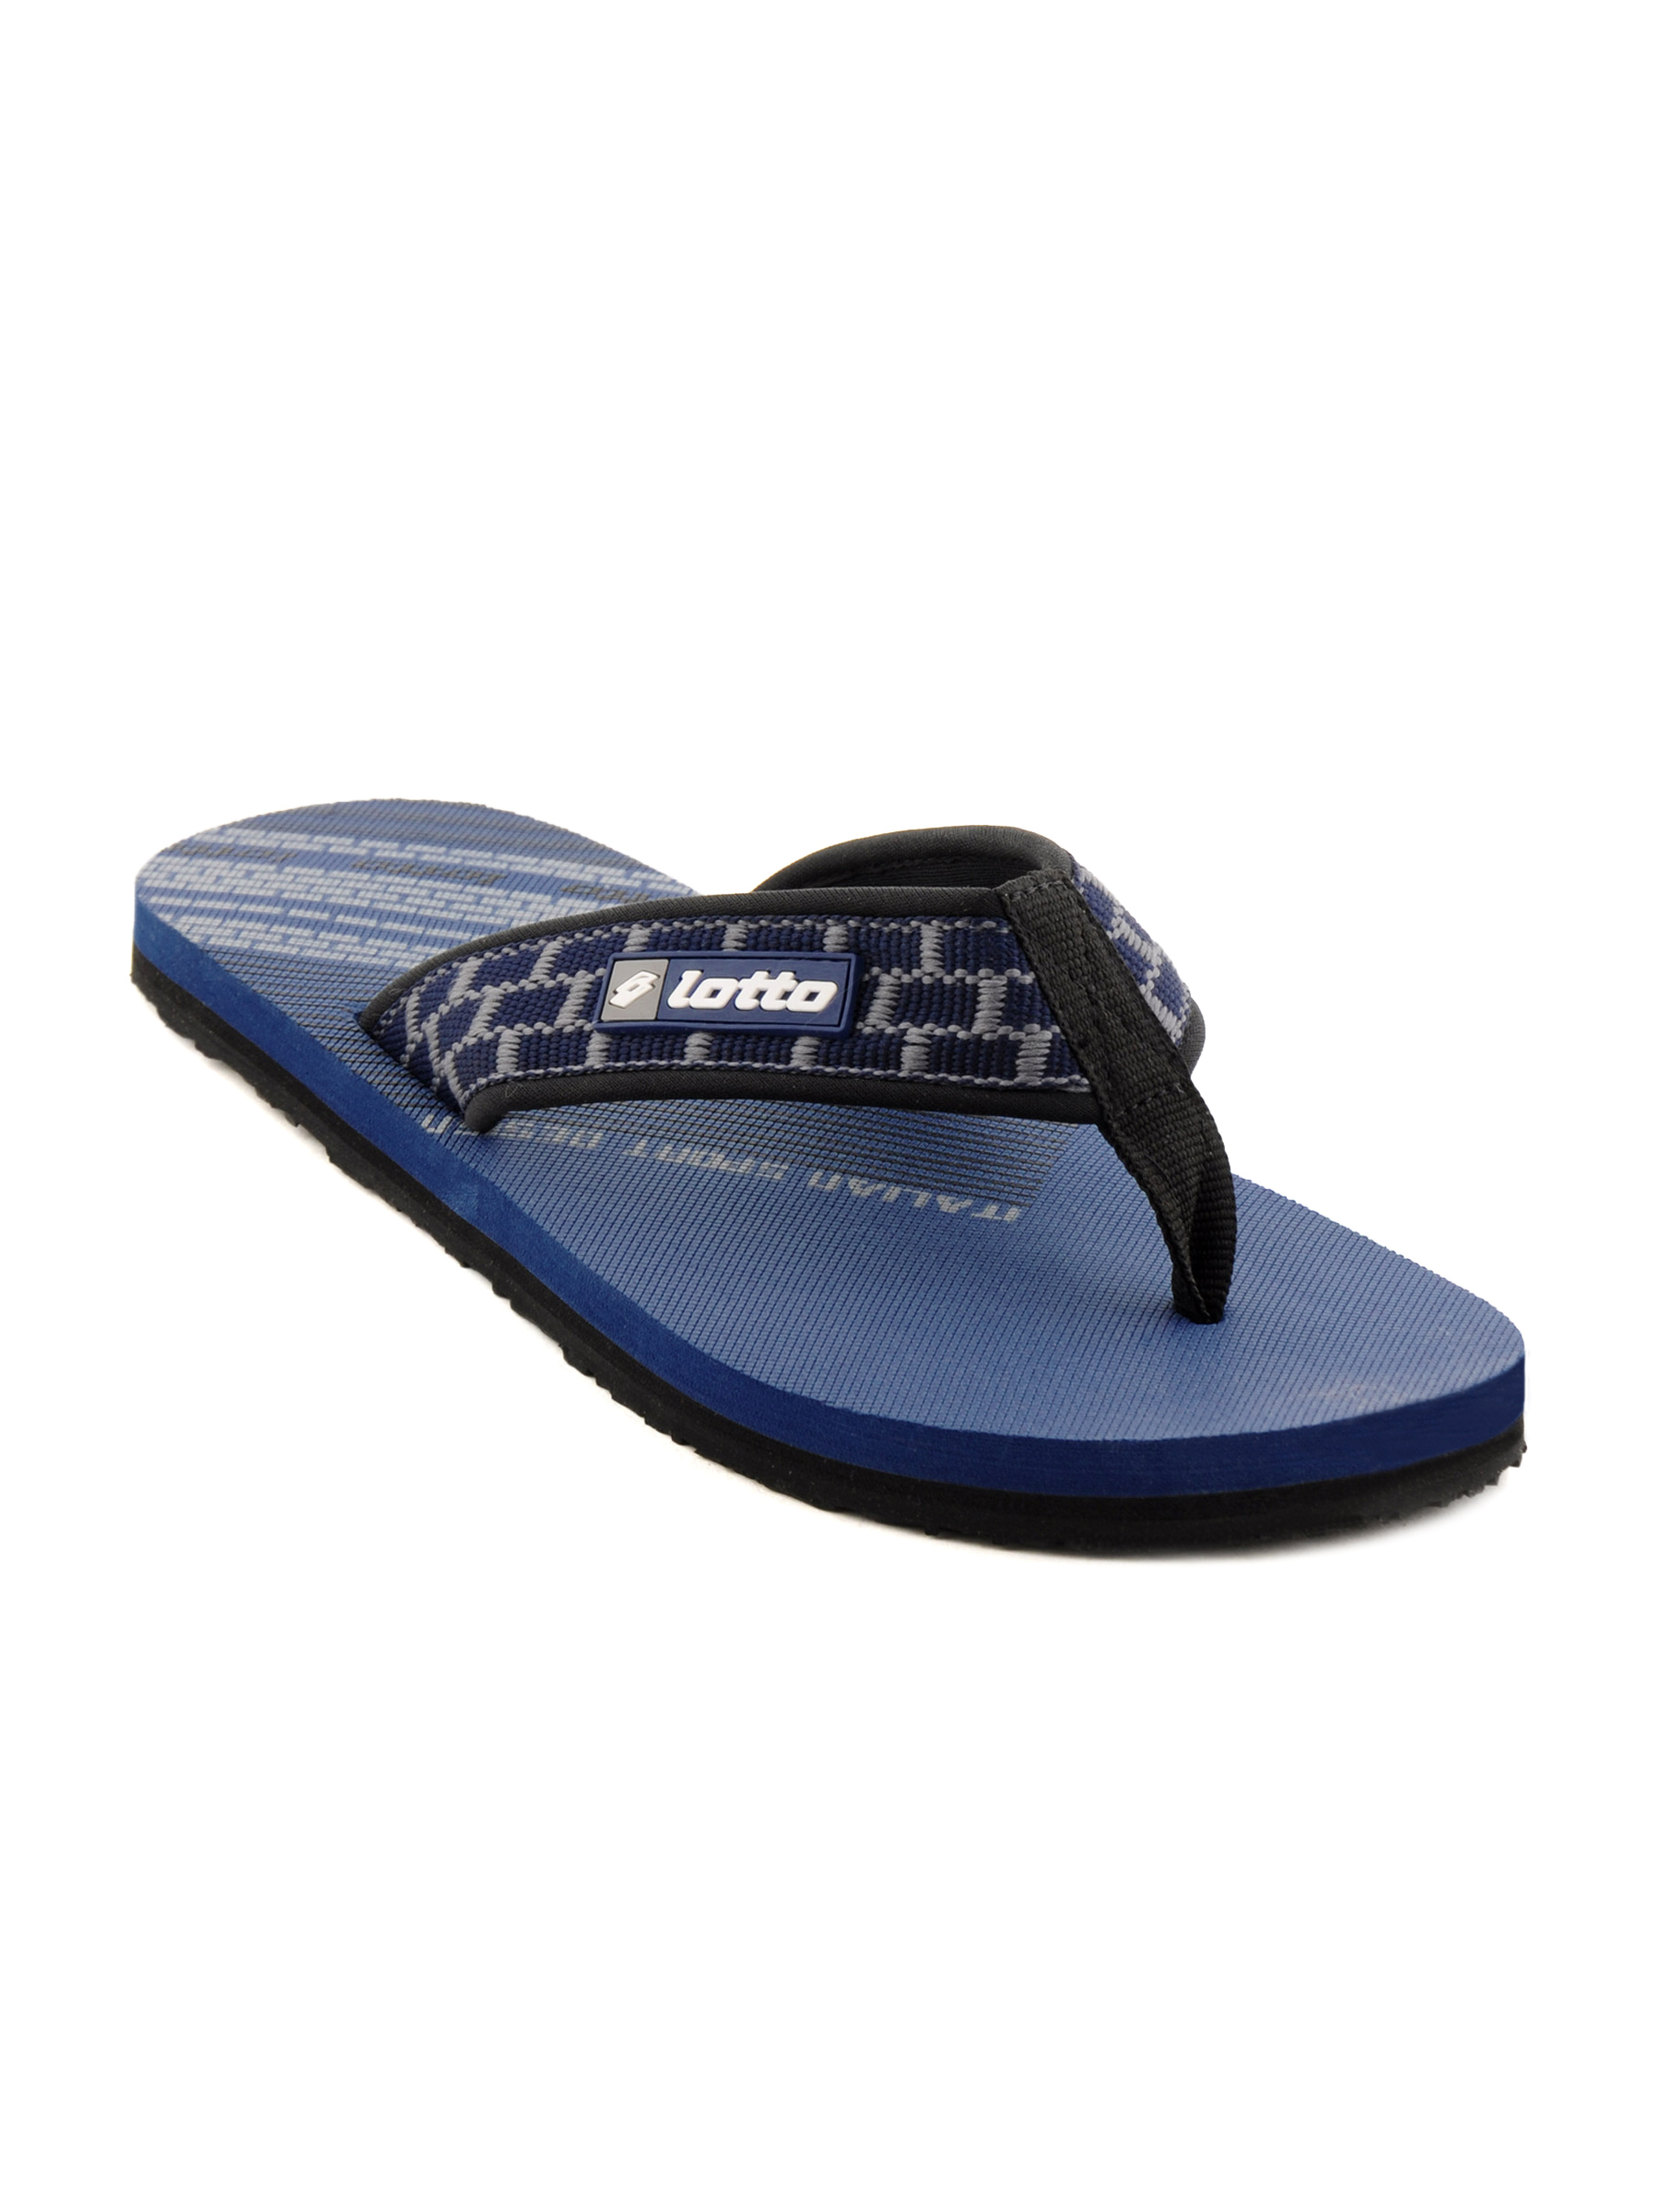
Lotto Men Straight Navy Blue Slippers
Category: Footwear / Flip Flops / Flip Flops
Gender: Men
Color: Navy Blue
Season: Fall 2011
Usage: Casual